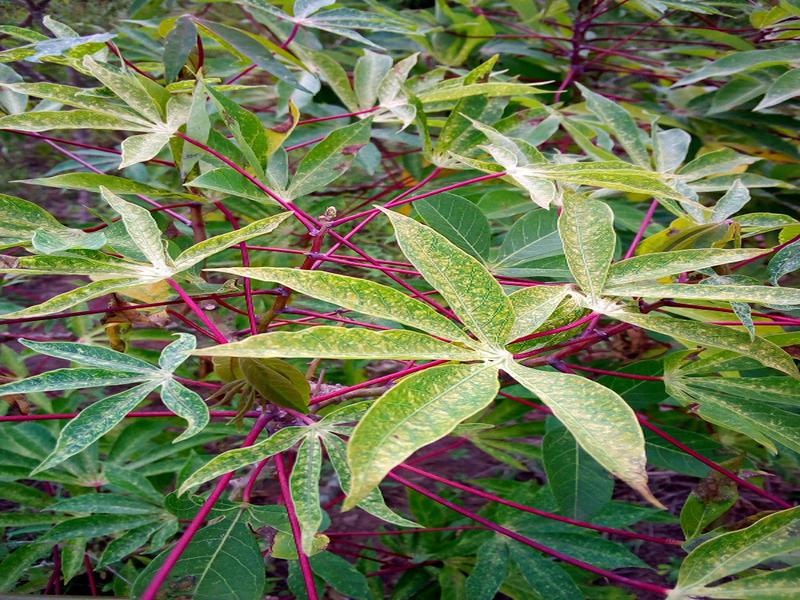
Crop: cassava
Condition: green_mottle